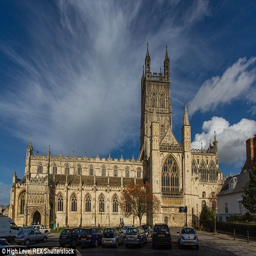
but a city has been forced to remove the video from their page after it sparked outrage from religion